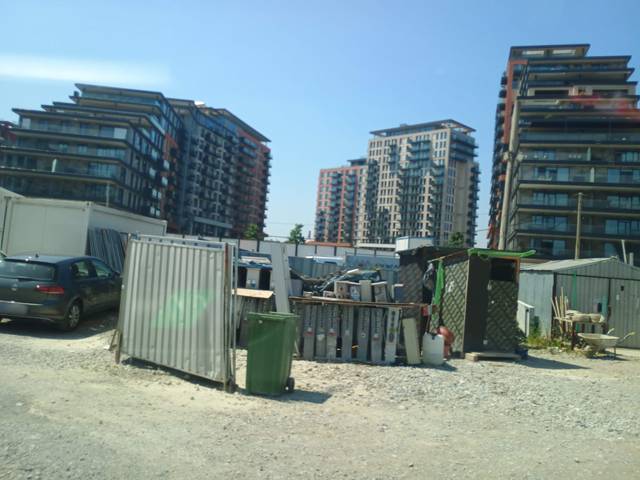
Region: Serbia
Coordinates: 44.803, 20.45